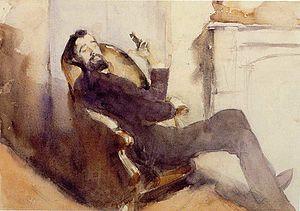
Cet article établit une liste de tableaux de John Singer Sargent, peintre américain né le 12 janvier 1856 à Florence et mort le 14 avril 1925 à Londres. Au long de sa carrière, Sargent a vécu essentiellement en Europe, où il a réalisé environ 900 peintures à l'huile et plus de 2 000 aquarelles, ainsi que de nombreux dessins au crayon et au fusain. La plupart de ses huiles sur toile sont des portraits.